At the Boar's Head

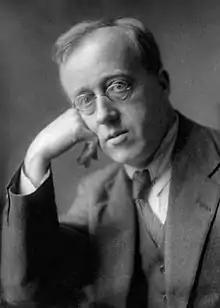
Holst, circa 1921

At the Boar's Head is an opera in one act by the English composer Gustav Holst, his op. 42. Holst himself described the work as "A Musical Interlude in One Act". The libretto, by the composer himself, is based on Shakespeare's "Henry IV, Part 1" and "Henry IV, Part 2".